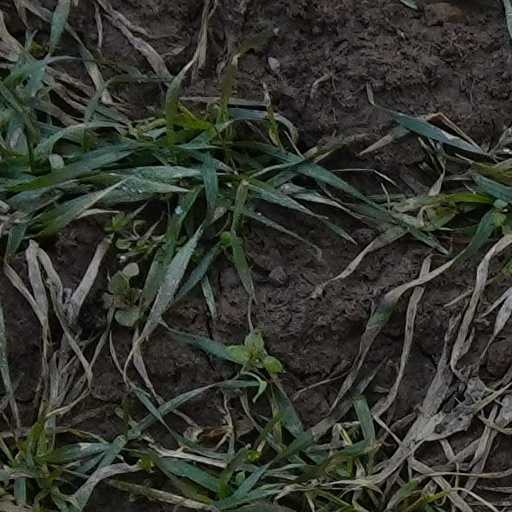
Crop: wheat